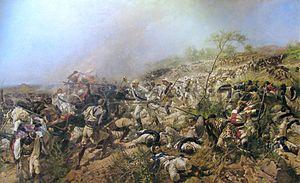
Bataille de Dogali, 26 janvier 1887
La Corne de l'Afrique, et en particulier le territoire de l'actuelle Éthiopie, se trouve au cœur de l'histoire de l'humanité. On y trouve les restes de certains des plus anciens hominidés connus mais également les plus anciennes traces de l'homo sapiens moderne, après le Maroc depuis mai 2017 - Djebel Irhoud, 300 000 ans.
Michele Cammarano est un peintre italien qui est surtout connu pour ses scènes de bataille.
Carlo Felice Nicolis, comte de Robilant et Cereaglio, est un général, diplomate et politicien italien.
Yohannes IV est un militaire et un homme d'État éthiopien, Negusse Negest de 1872 à 1889. Né Kassa Mercha, il est également connu sous son nom de cavalier Abba Bezbez.
La bataille de Dogali est livrée le 26 janvier 1887 pendant les opérations de conquête de l'Érythrée par l'Italie. Une colonne italienne qui tentait de porter secours à la garnison de Saati assiégée par une forte armée abyssine, tombe dans une embuscade près de Dogali. Encerclés par les soldats du ras Alula Engida, onze fois plus nombreux qu'eux, les Italiens succombent après une résistance désespérée.
Ras Alula Engeda, également connu sous son nom de cavalier Abba Nega, est un général et homme politique tigréen et éthiopien. Il fut l'un des chefs majeurs des armées éthiopiennes du XIXᵉ siècle et il est considéré par l'historien israélien Haggai Erlich comme « le plus grand leader que l'Abyssinie ait produit depuis la mort de l'empereur Téwodros II en 1868 ». Il participe à de nombreuses batailles assurant l'indépendance de l'Éthiopie, notamment celles de Dogali et d’Adoua.